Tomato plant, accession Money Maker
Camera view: vertical (180 deg); turntable rotation: 330 degrees
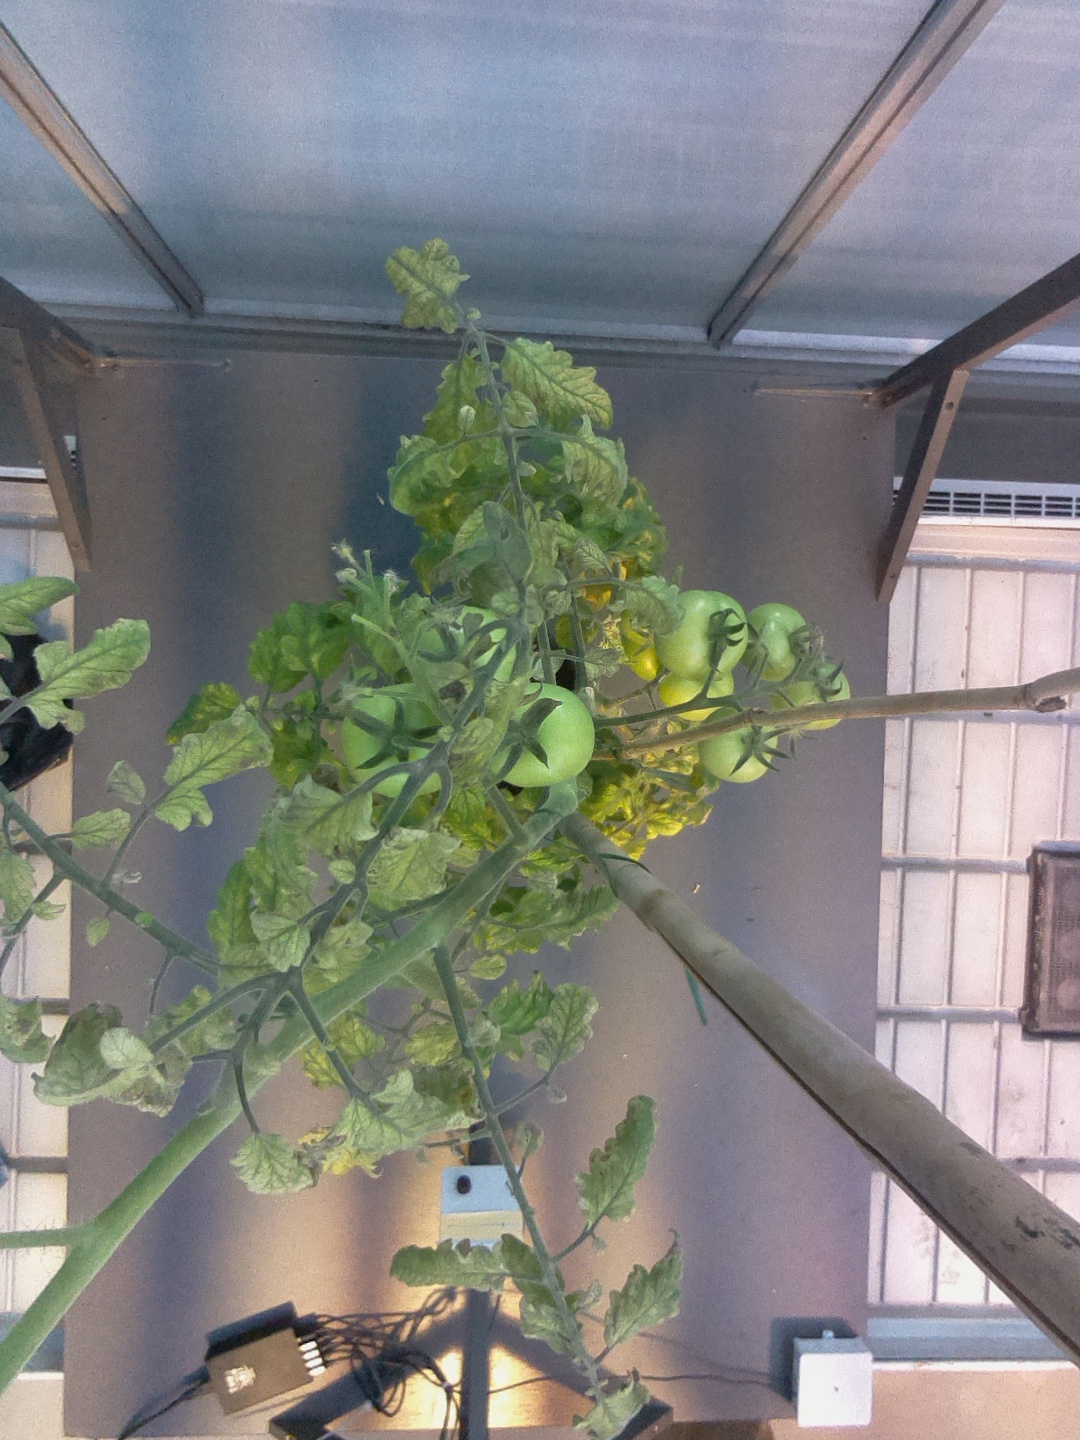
BBCH growth stage 78: 80% -90% of final fruit size